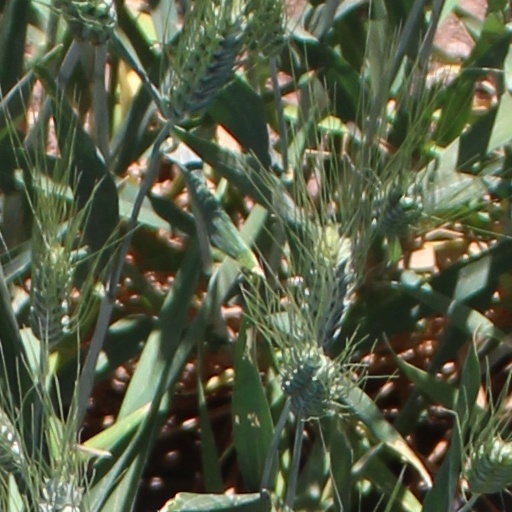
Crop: wheat